Bhajan kutir

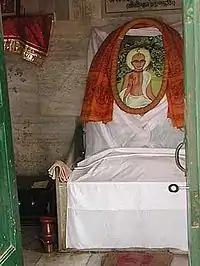
Jiva Gosvami’s Bhajana Kutir at Radha-kunda

In Gaudiya Vaishnavism, a bhajan kutir is a residence or meditation hut used by ascetics. They are usually a small, basic residence located in Vrindavan.